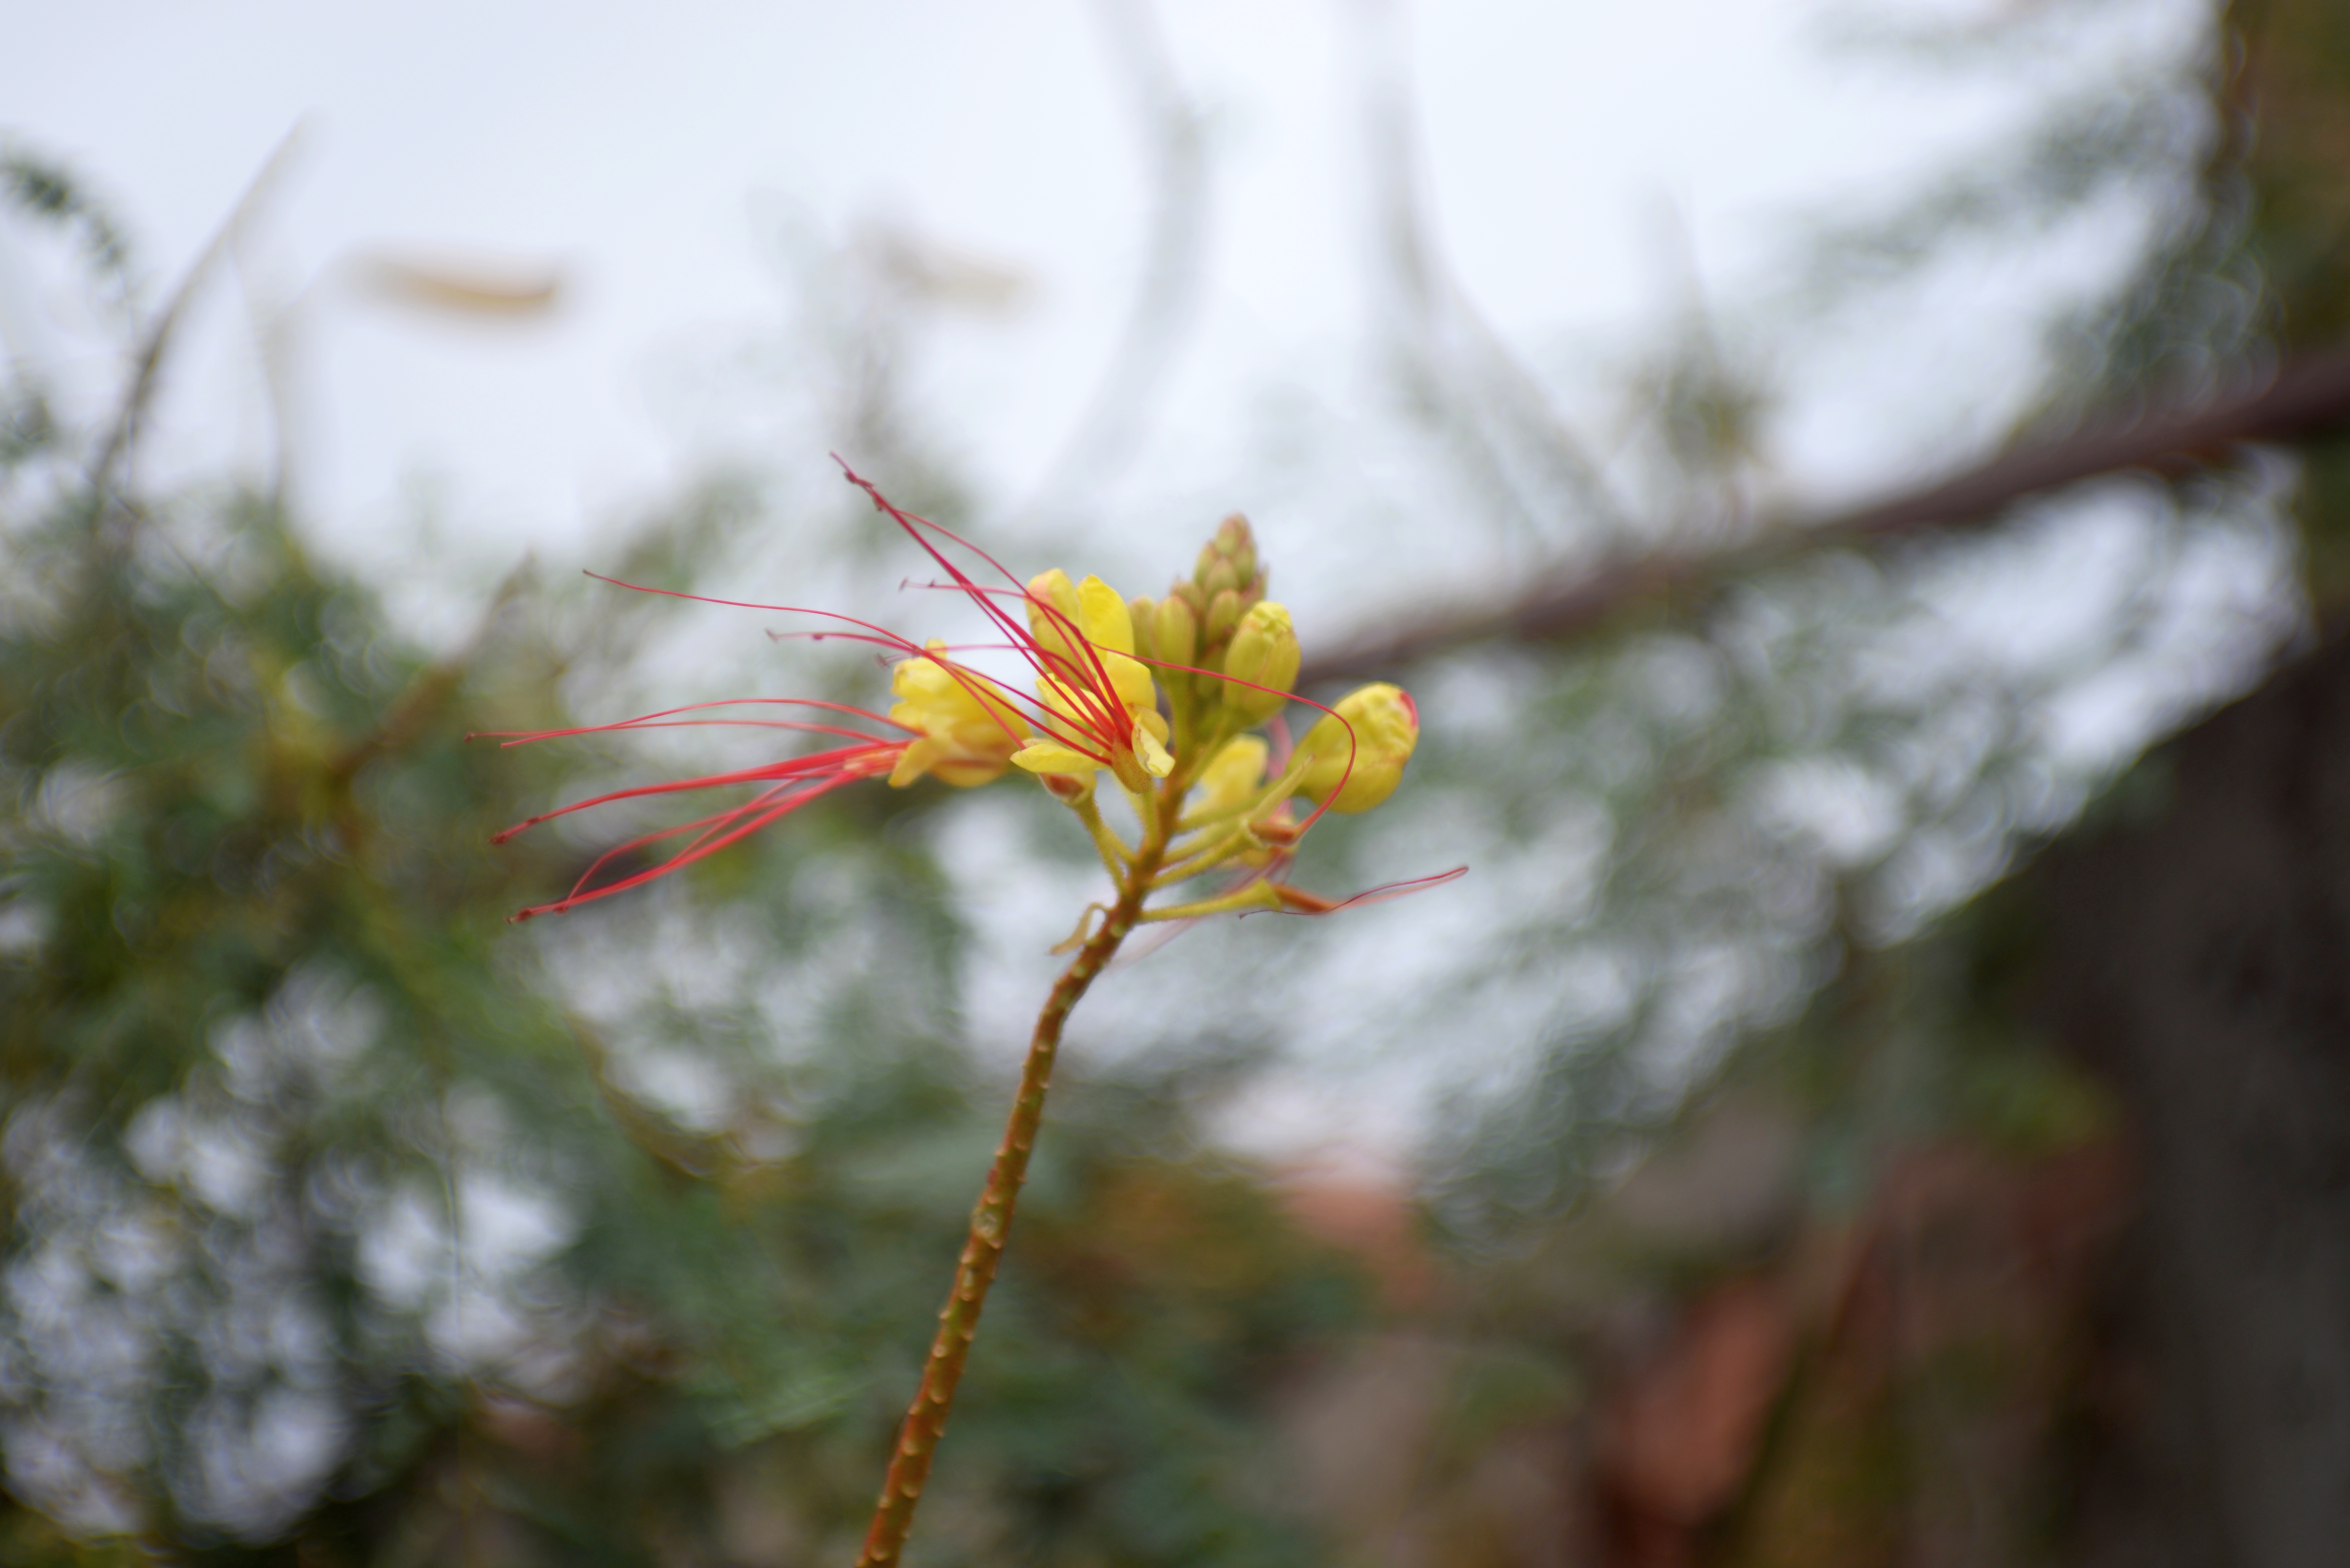
tree, nature, branch, blossom, plant, sunlight, leaf, flower, europe, spring, green, autumn, botany, nikon, flora, season, wildflower, flowers, close up, shrub, 28, nikkor, d800, nikond800, bulgaria, nikkor357028, 3570, tsarevo, macro photography, plant stem, woody plant